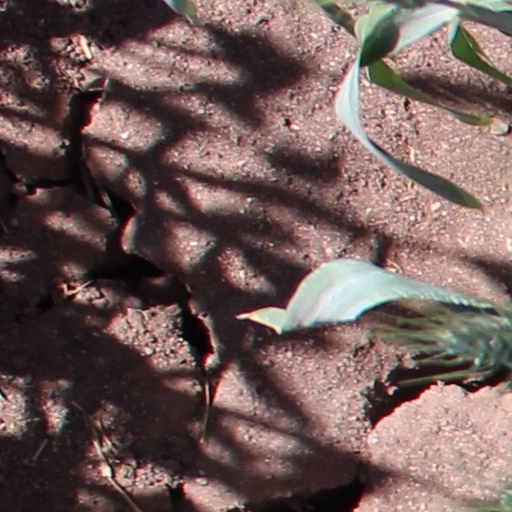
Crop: wheat